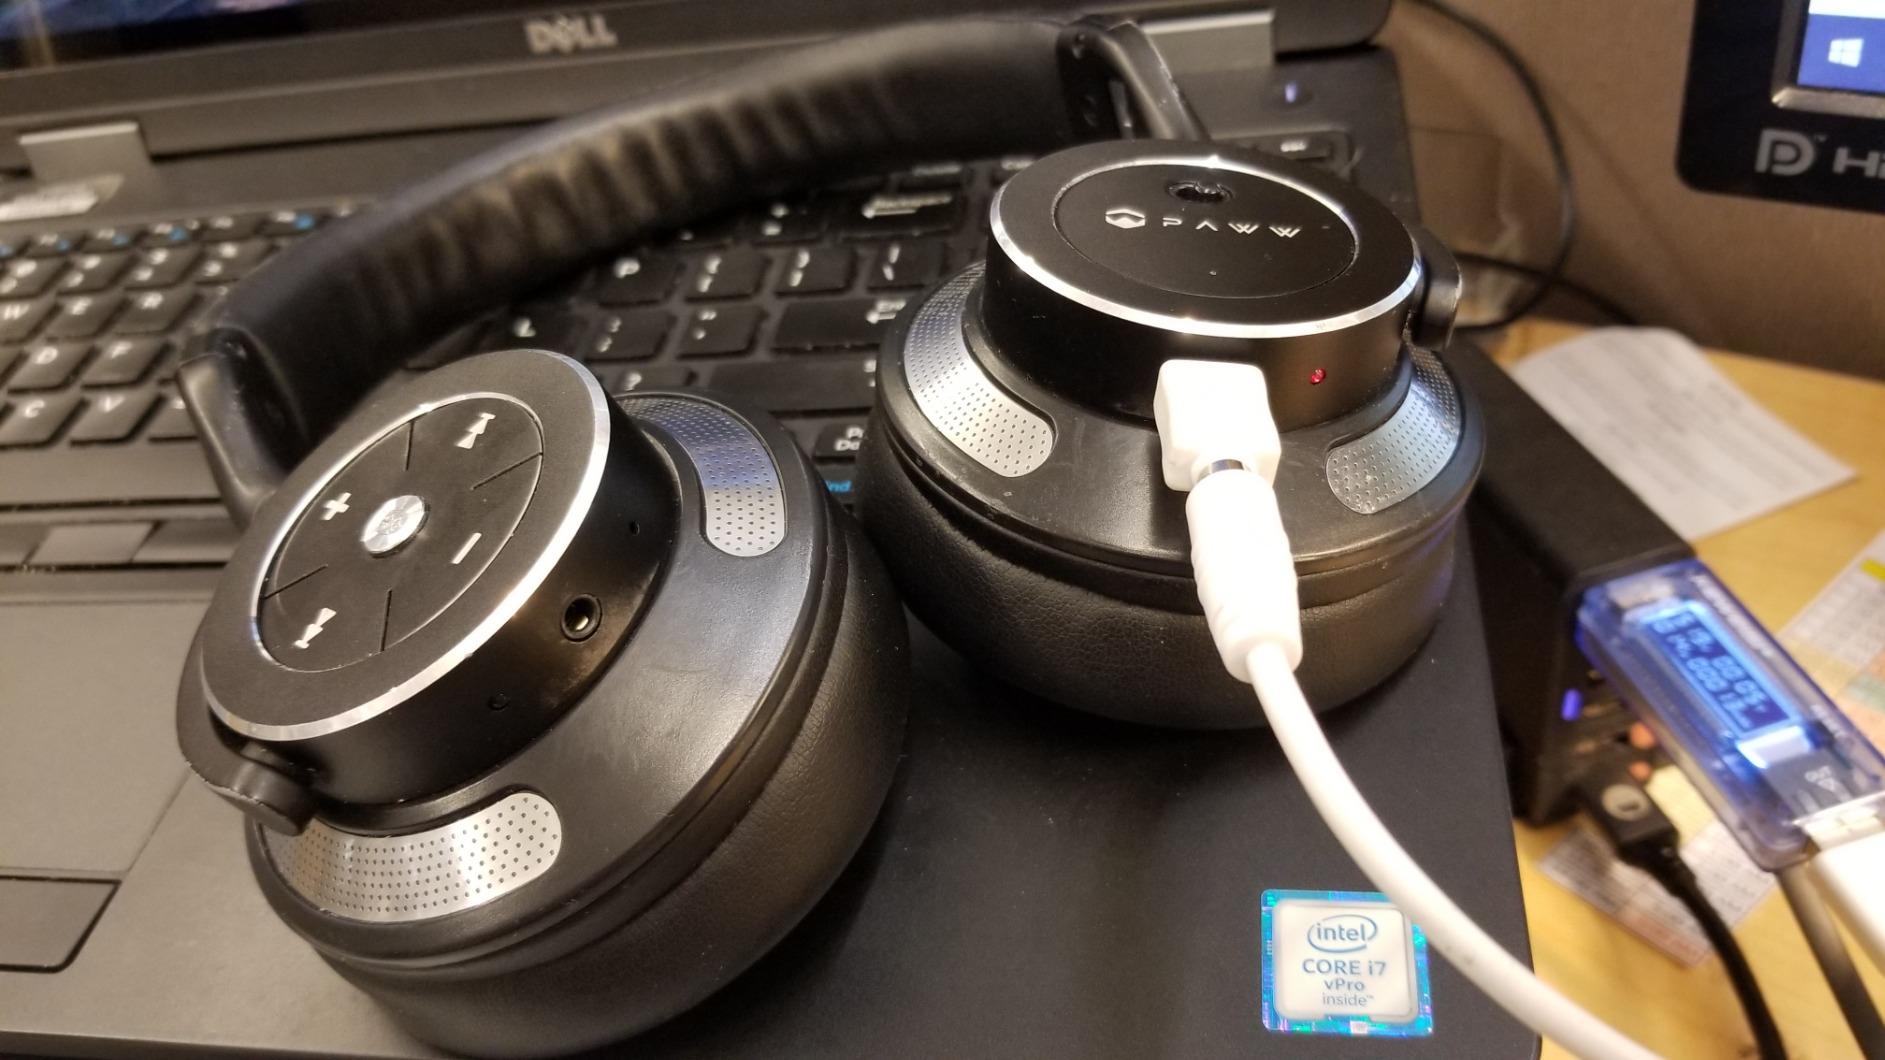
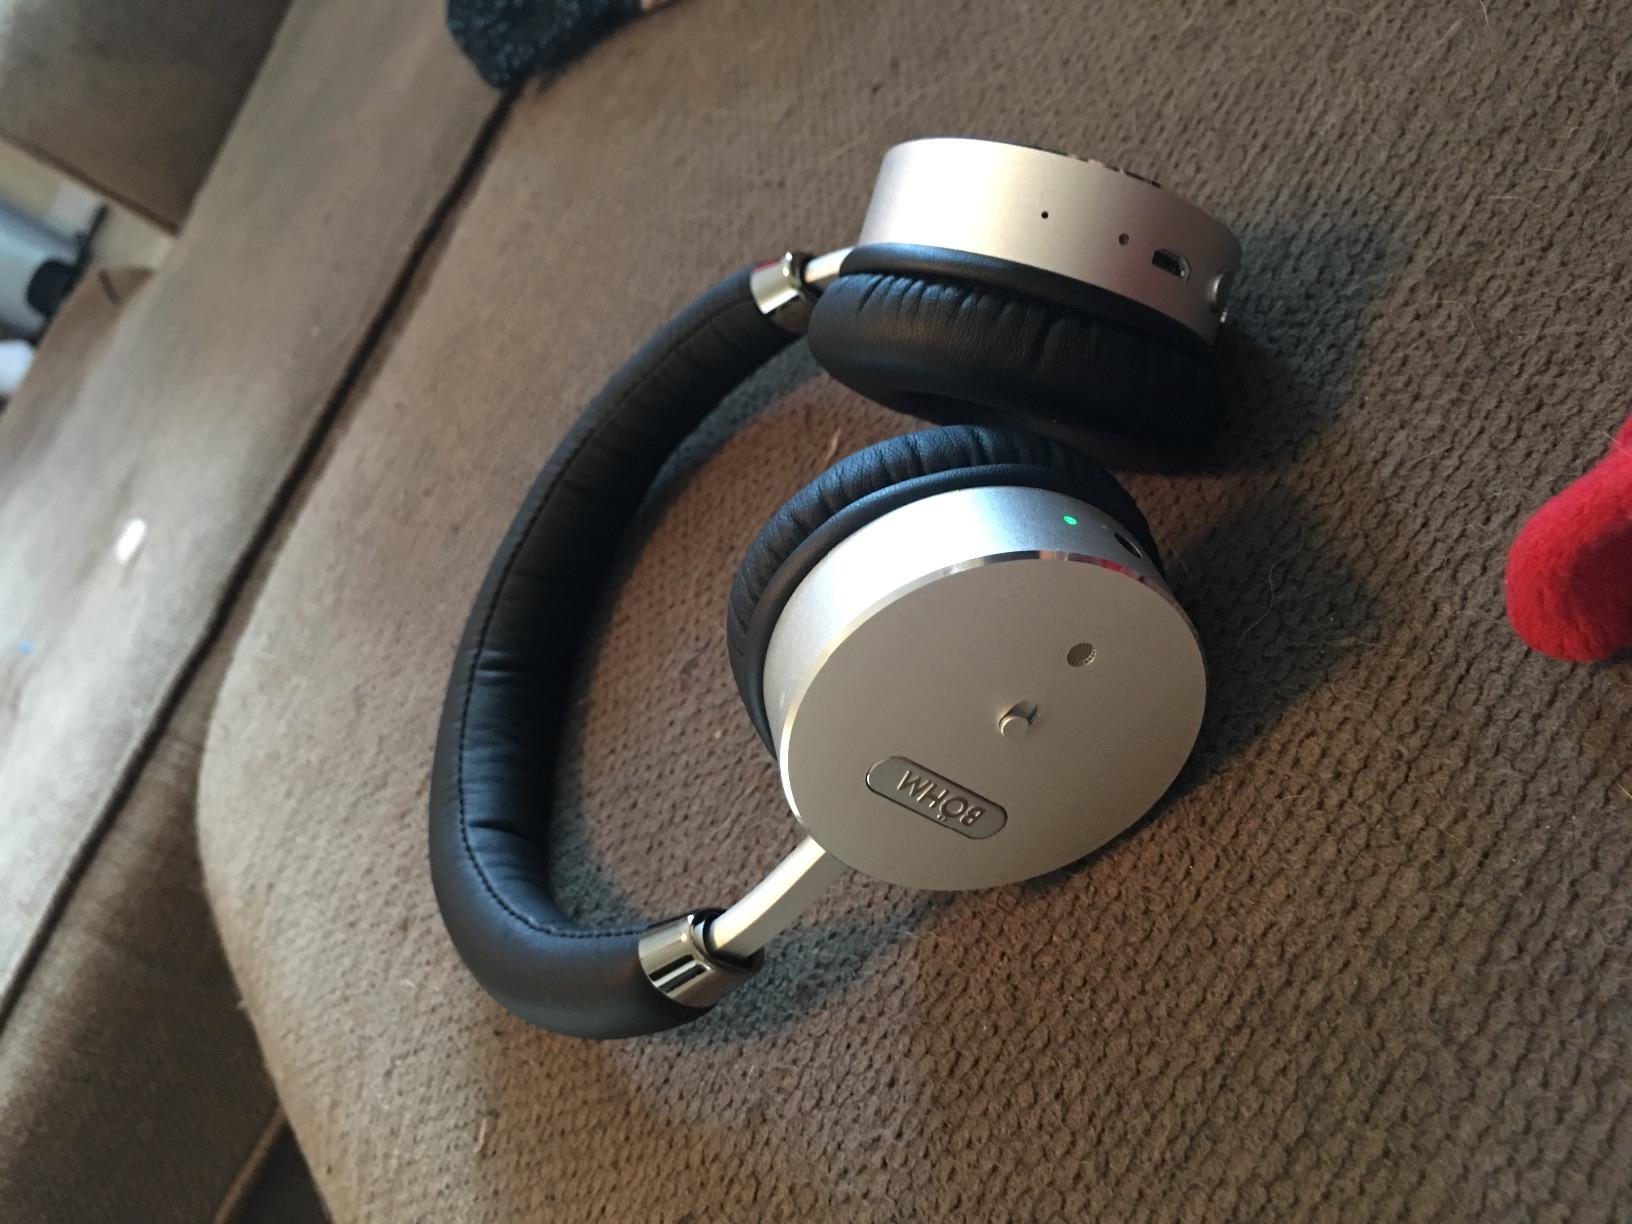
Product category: headphones
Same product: no